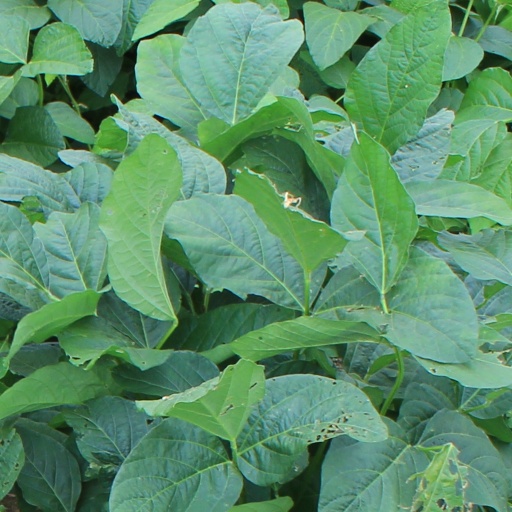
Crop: soybean